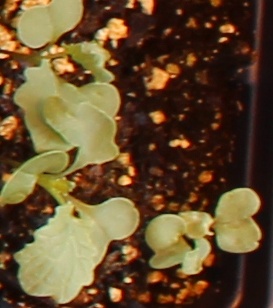
Label: Canola